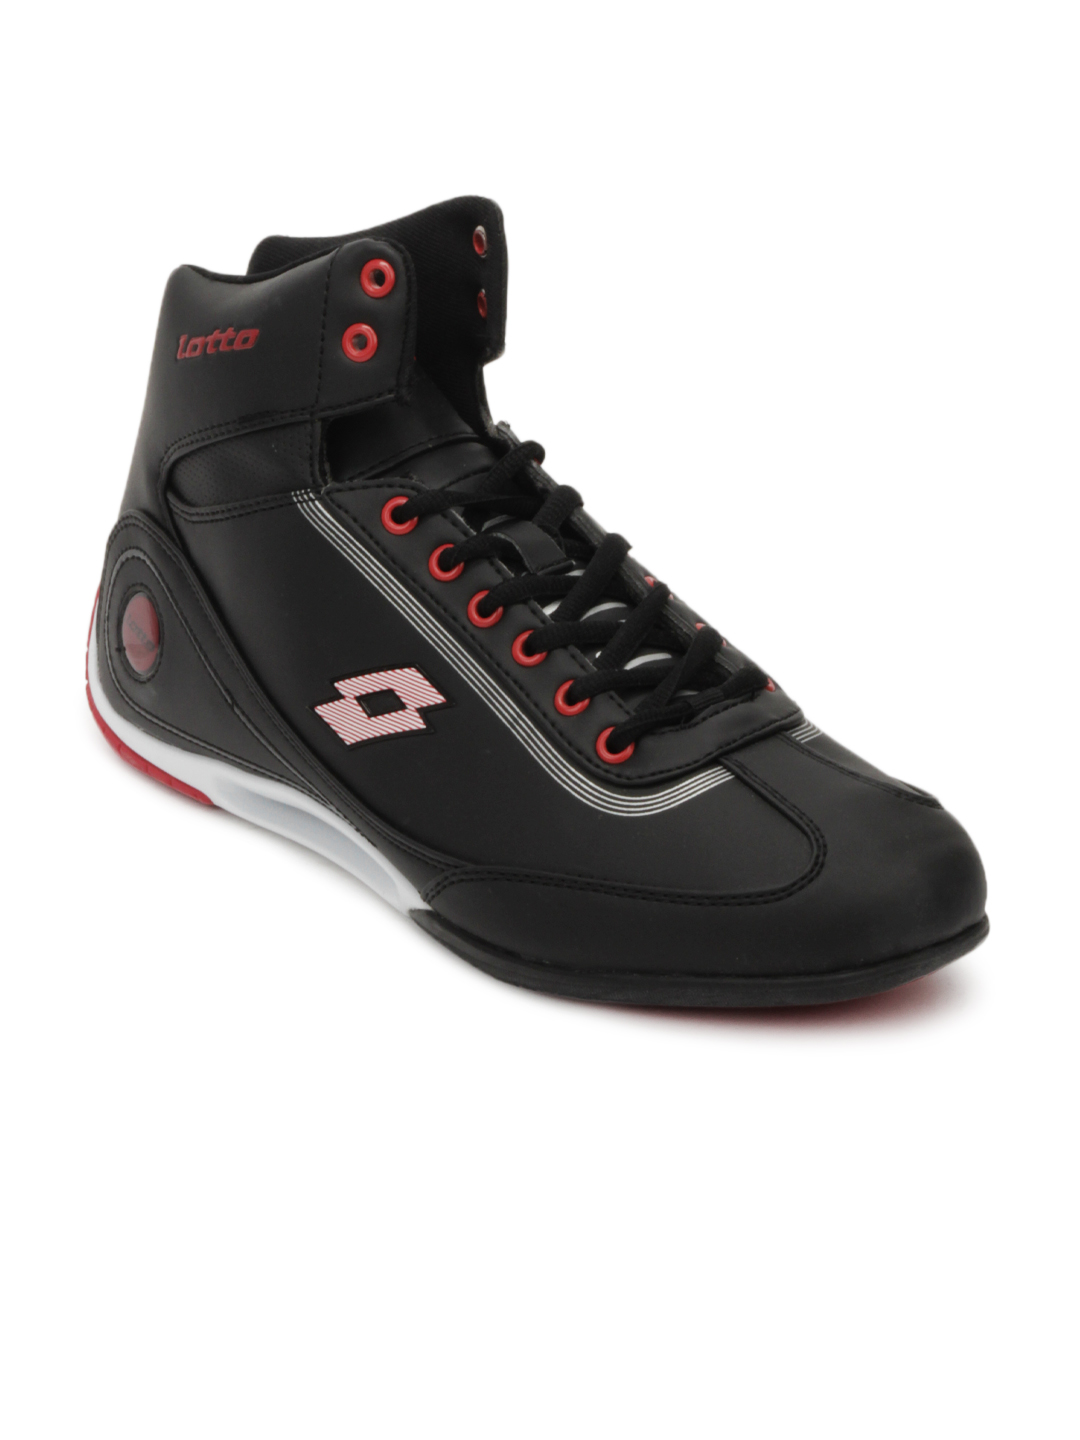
Lotto Men Black Casual Shoes
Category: Footwear / Shoes / Casual Shoes
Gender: Men
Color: Black
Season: Summer 2012
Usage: Casual